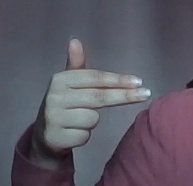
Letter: ghain